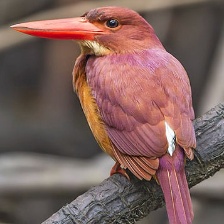
Species: RUDY KINGFISHER
Scientific name: HALCYON COROMANDA